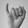
ASL letter: I